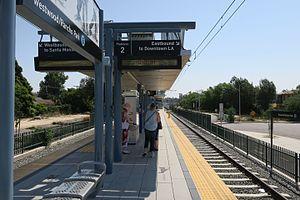
Westwood/Rancho Park est une station du métro de Los Angeles mise en service le 20 mai 2016 et desservie par les rames de la ligne Expo.